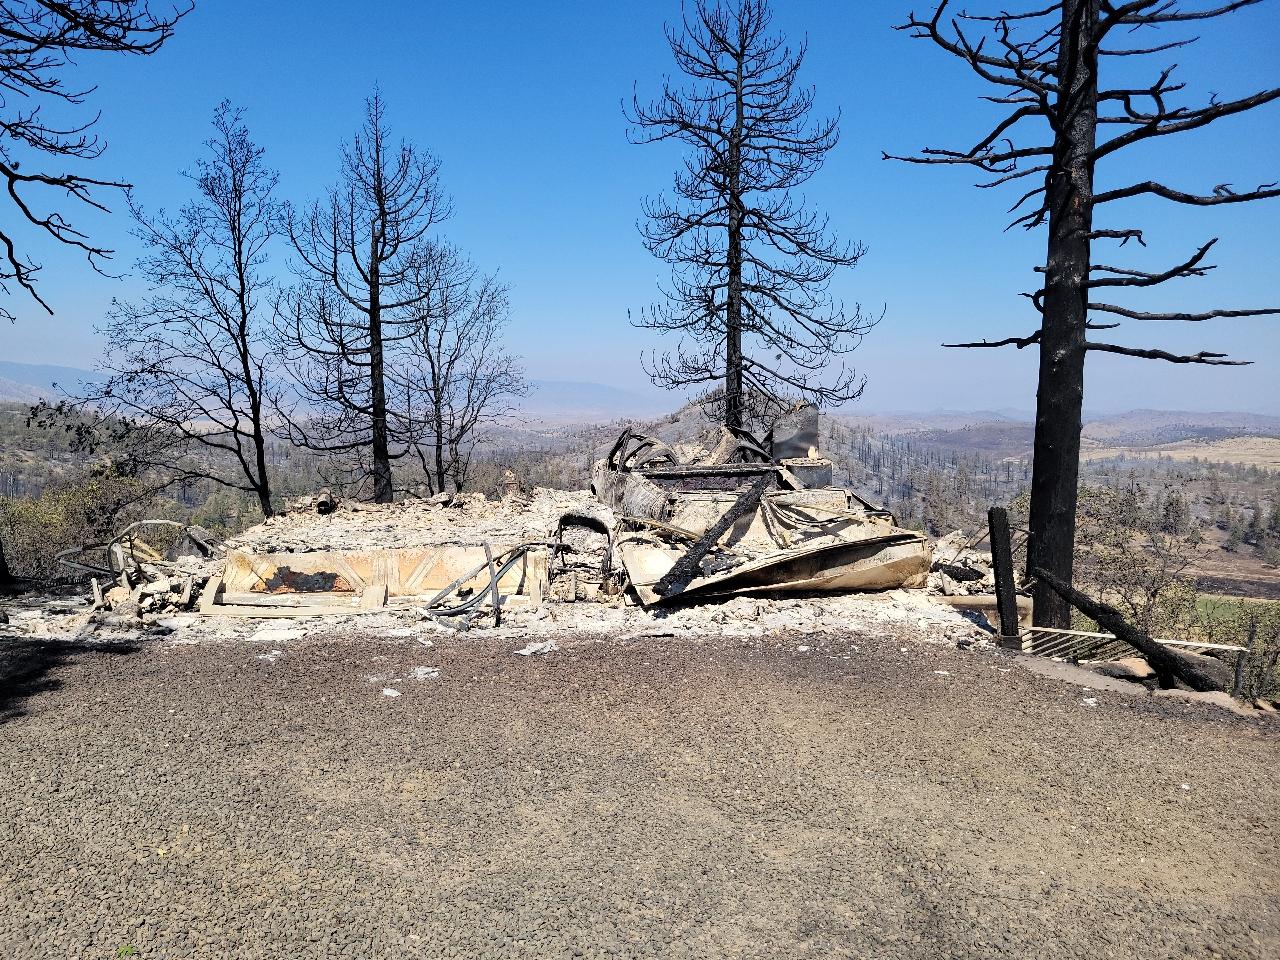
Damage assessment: destroyed